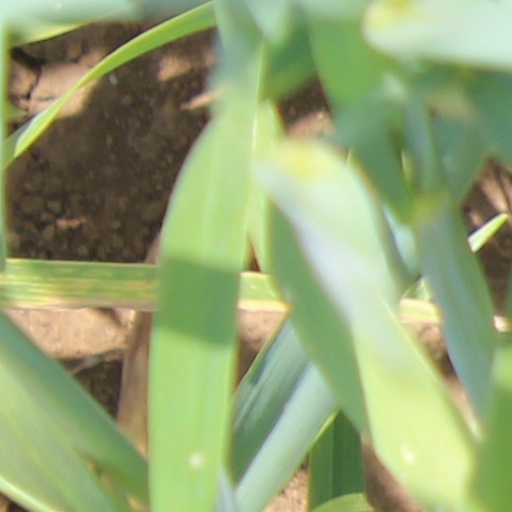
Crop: wheat